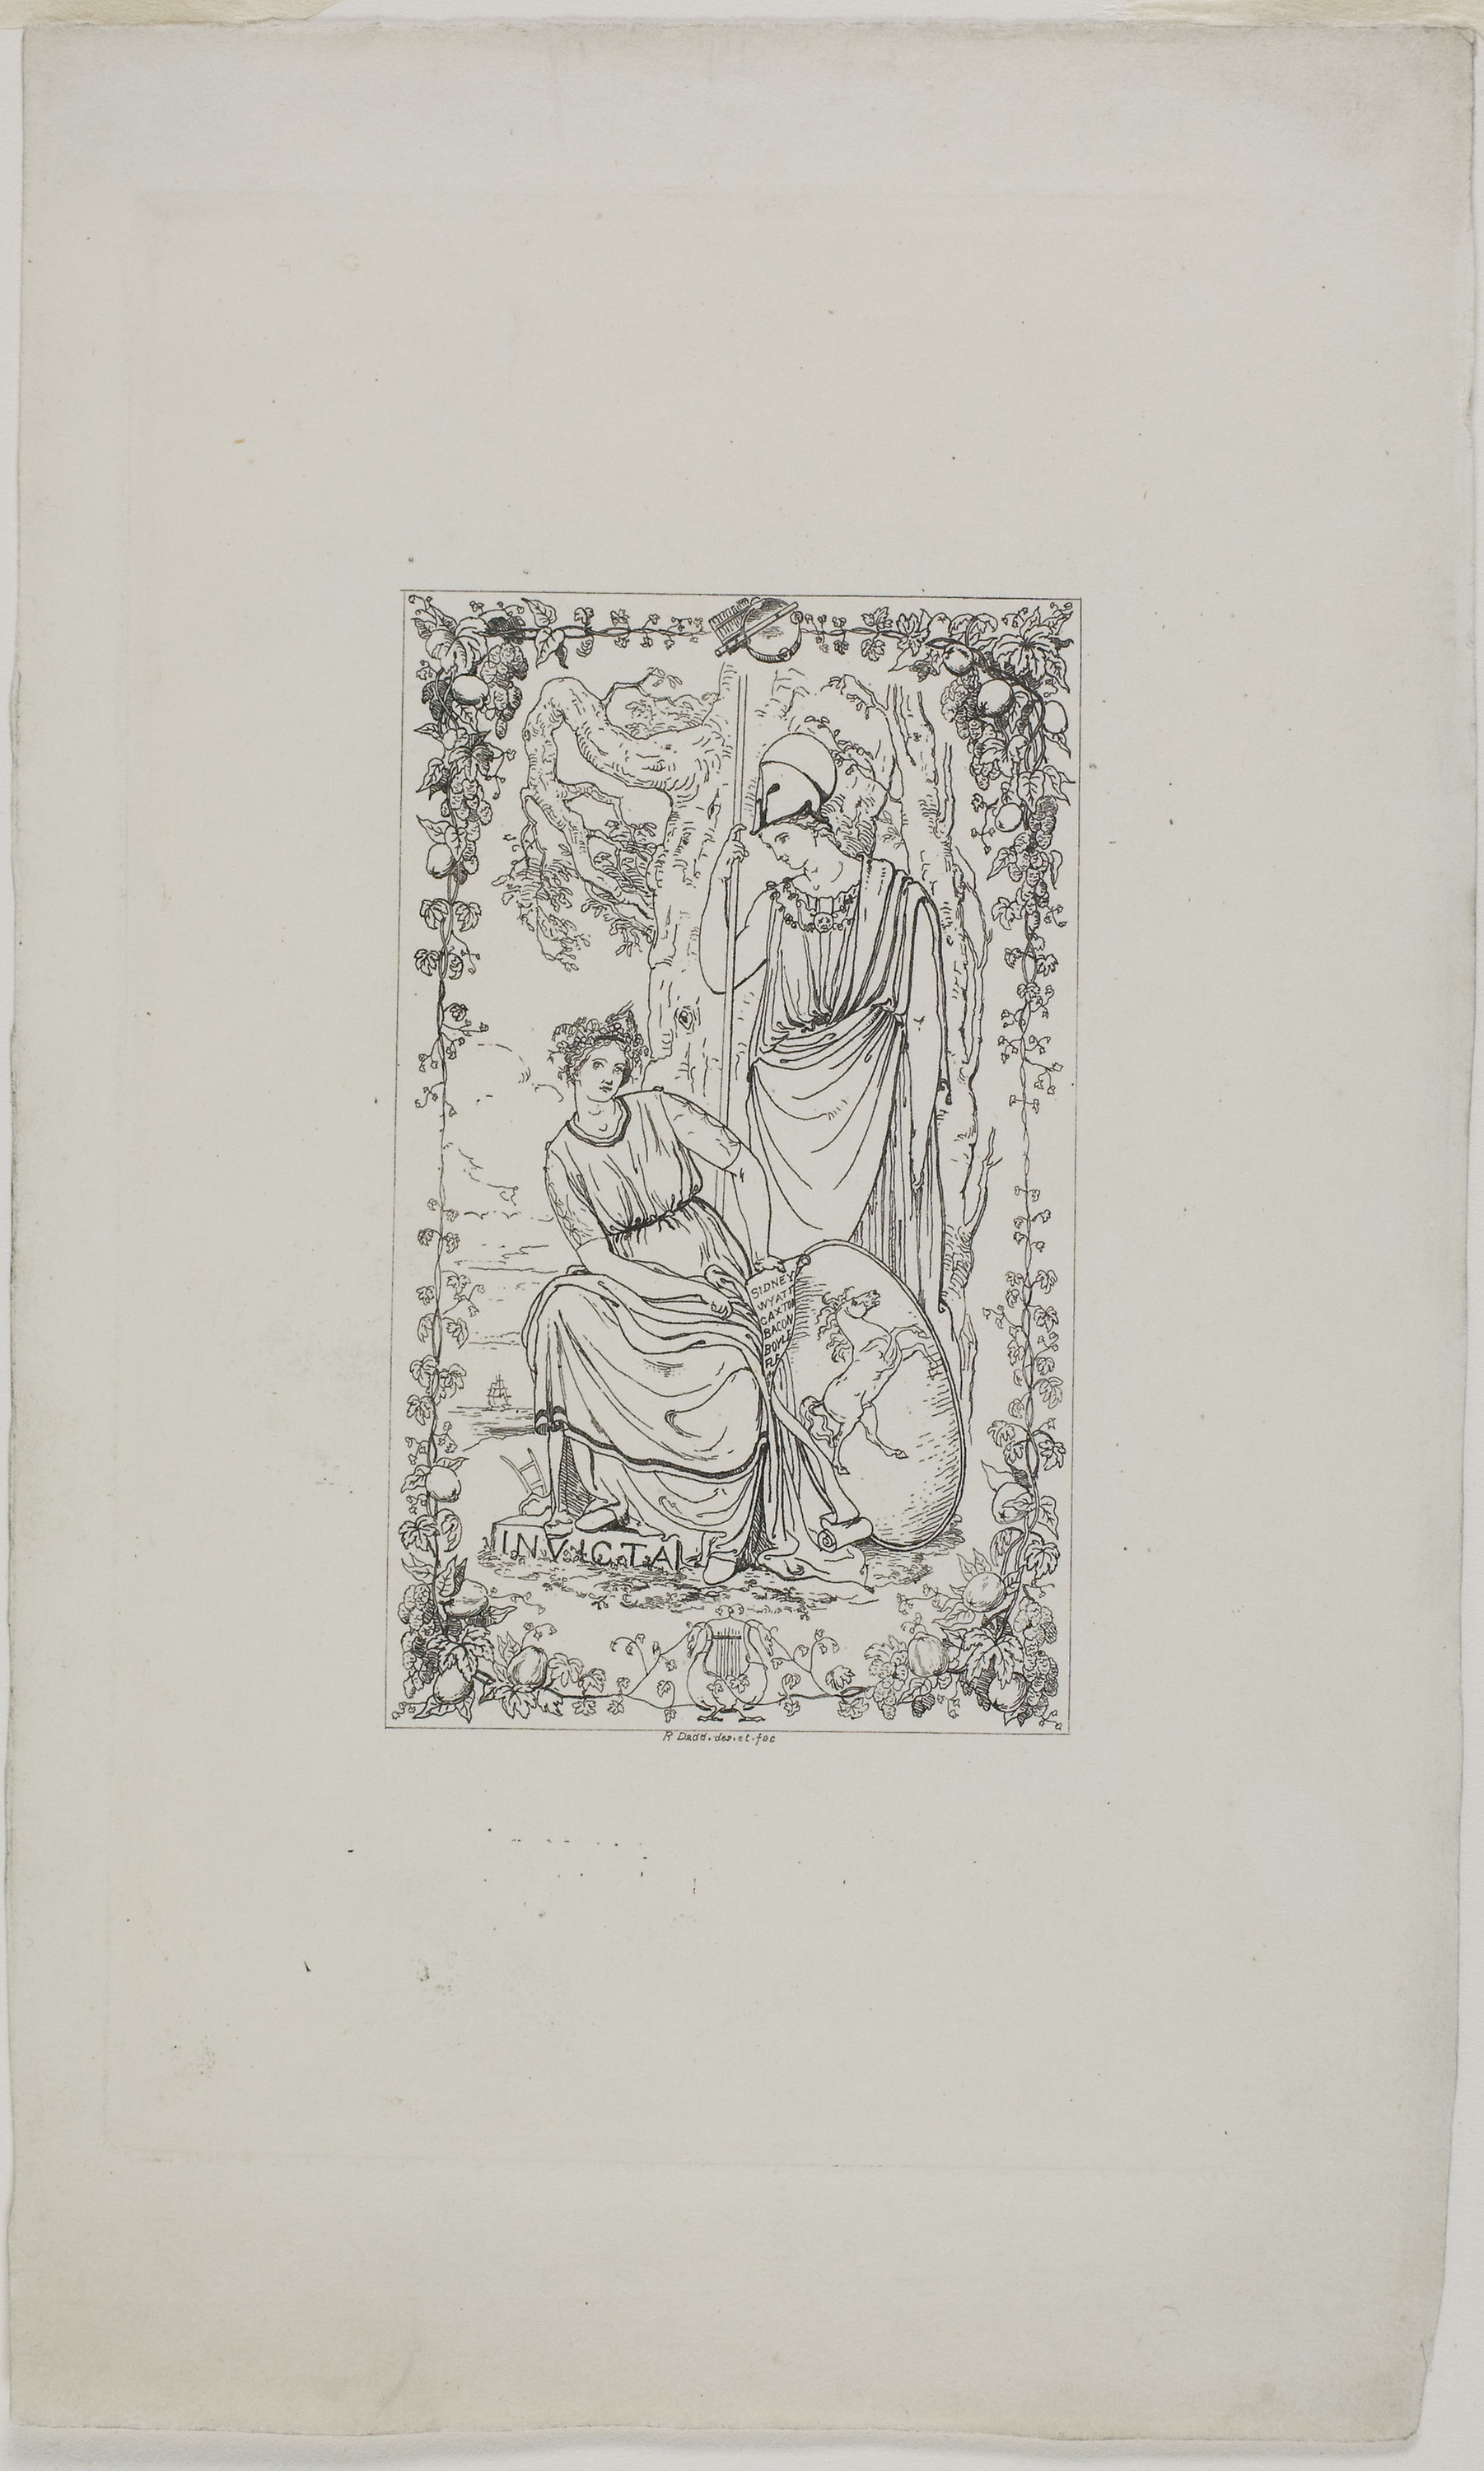
text, drawing, art, artwork, font, paper, printmaking, portrait, illustration, modern art